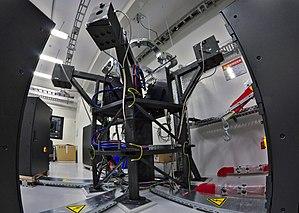
ESPRESSO, de son nom complet Echelle Spectrograph for Rocky Exoplanet- and Stable Spectroscopic Observations, soit en français Spectrographe échelle pour l'observation de planètes rocheuses et des observations spectroscopiques stables, est un spectrographe échelle de troisième génération à dispersion croisée, à haute résolution et alimenté par fibres, couvrant le domaine visible du spectre, installé au Très Grand Télescope de l'Observatoire européen austral.